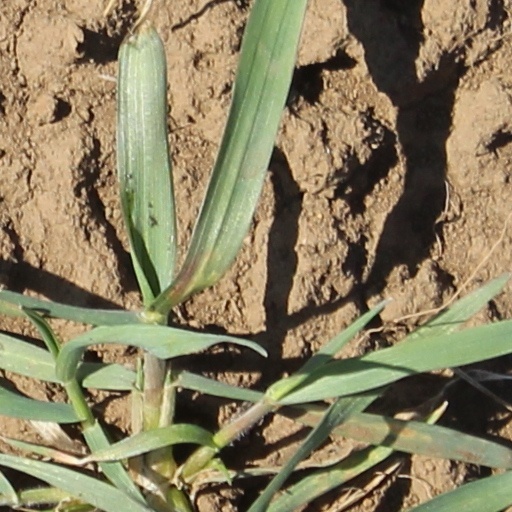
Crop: wheat